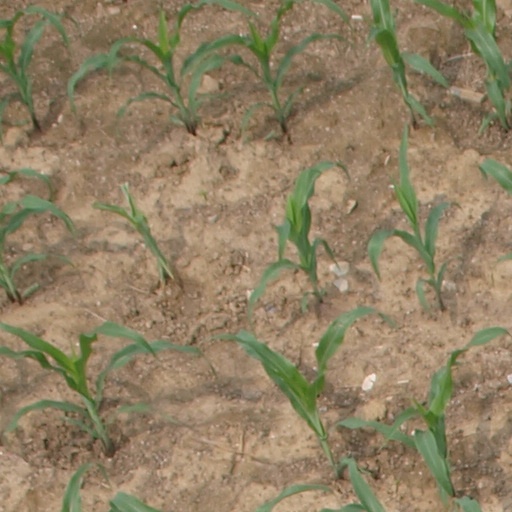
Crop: maize; corn